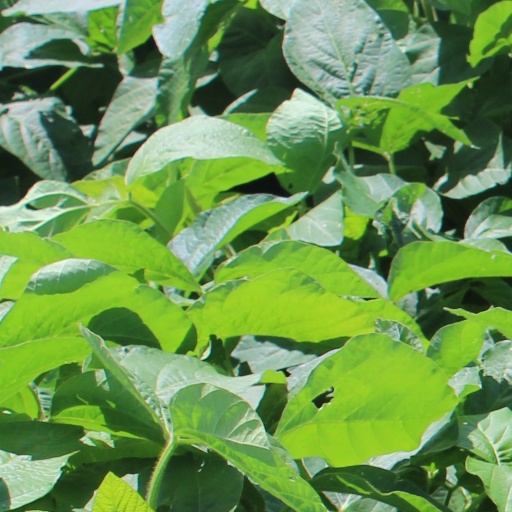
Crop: soybean